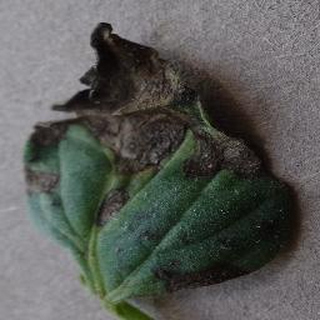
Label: tomato_early_blight